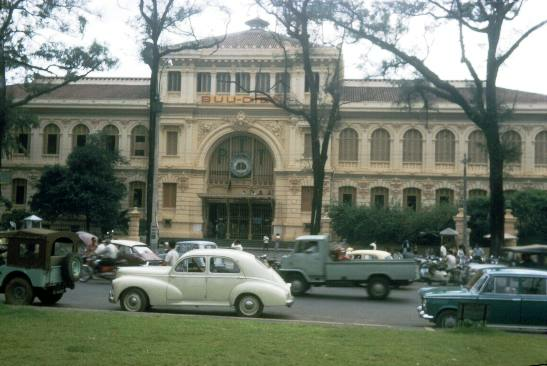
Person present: No